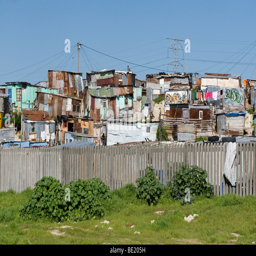
informal settlement along highway on the outskirts